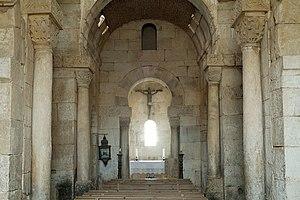
L'arc outrepassé ou arc en fer à cheval est un arc qui dessine un arc de cercle plus grand que le demi-cercle.